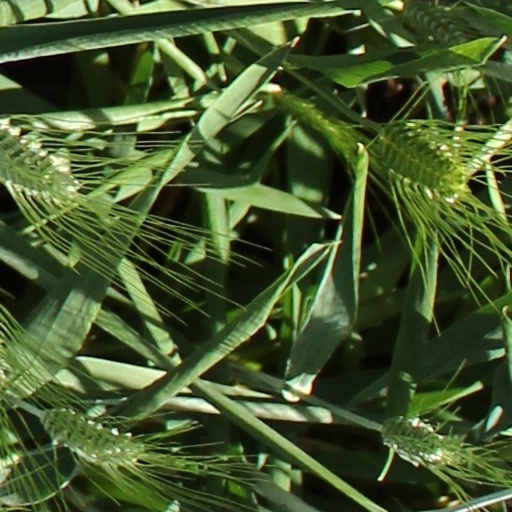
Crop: wheat